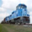
Label: train